Carny

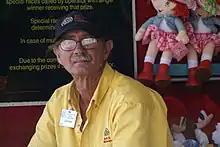
Johnnie, a carny at the 2007 Indiana State Fair.

The carny vocabulary is traditionally part of carnival cant, a secret language. It is an ever-changing form of communication, in large part designed to be impossible to understand by an outsider. As words are assimilated into the culture at large, they lose their function and are replaced by more obscure or insular terms. Most carnies no longer use cant, but some owners/operators and "old-timers" ("half yarders") still use some of the classic terms.